Slavery in the United States

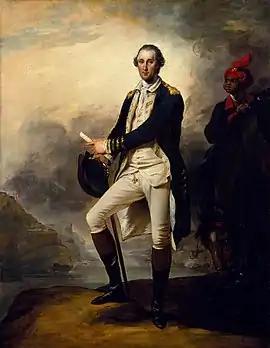
John Trumbull's 1780 portrait "George Washington" also depicts a man believed to be Washington's enslaved valet William Lee (Metropolitan Museum of Art 24.109.88)

The rebels began to offer freedom as an incentive to motivate slaves to fight on their side. Washington authorized slaves to be freed who fought with the American Continental Army. Rhode Island started enlisting slaves in 1778, and promised compensation to owners whose slaves enlisted and survived to gain freedom. During the course of the war, about one-fifth of the Northern army was black. In 1781, Baron Closen, a German officer in the French Royal Deux-Ponts Regiment at the Battle of Yorktown, estimated the American army to be about one-quarter black. These men included both former slaves and free-born blacks. Thousands of free blacks in the Northern states fought in the state militias and Continental Army. In the South, both sides offered freedom to slaves who would perform military service. Roughly 20,000 slaves fought in the American Revolution.